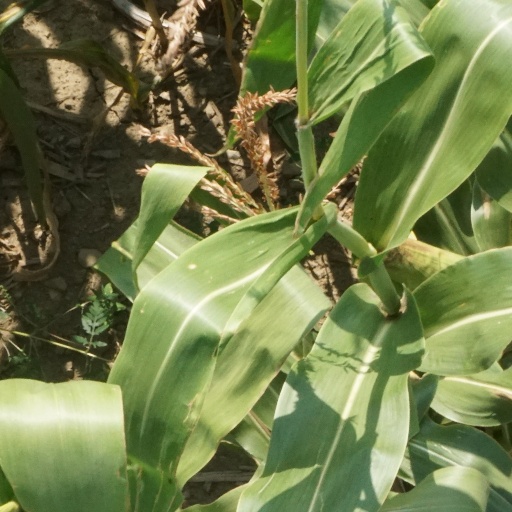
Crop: maize; corn